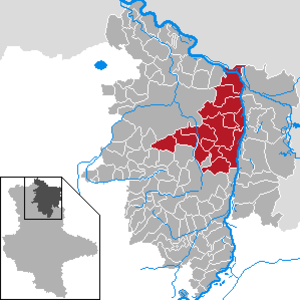
Verwaltungsgemeinschaft Arneburg-Goldbeck
Kort
Verwaltungsgemeinschaft Arneburg-Goldbeck i Landkreis Stendal i den tyske delstat Sachsen-Anhalt, består af 18 kommuner.